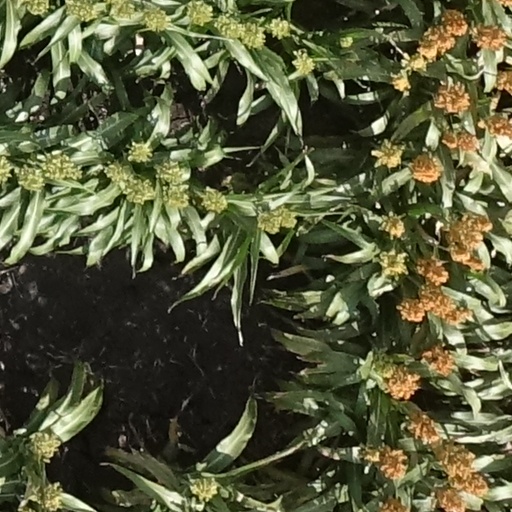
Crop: sorghum